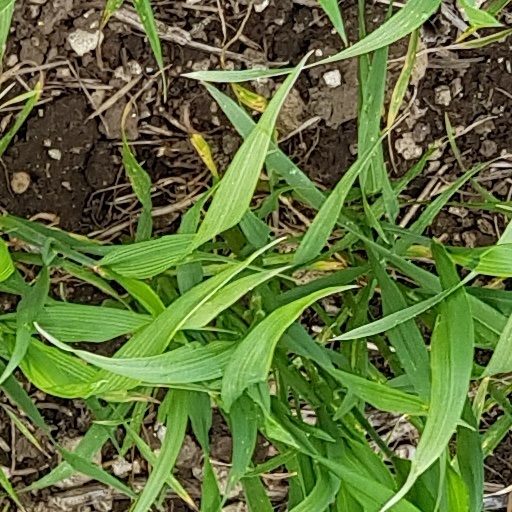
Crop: wheat